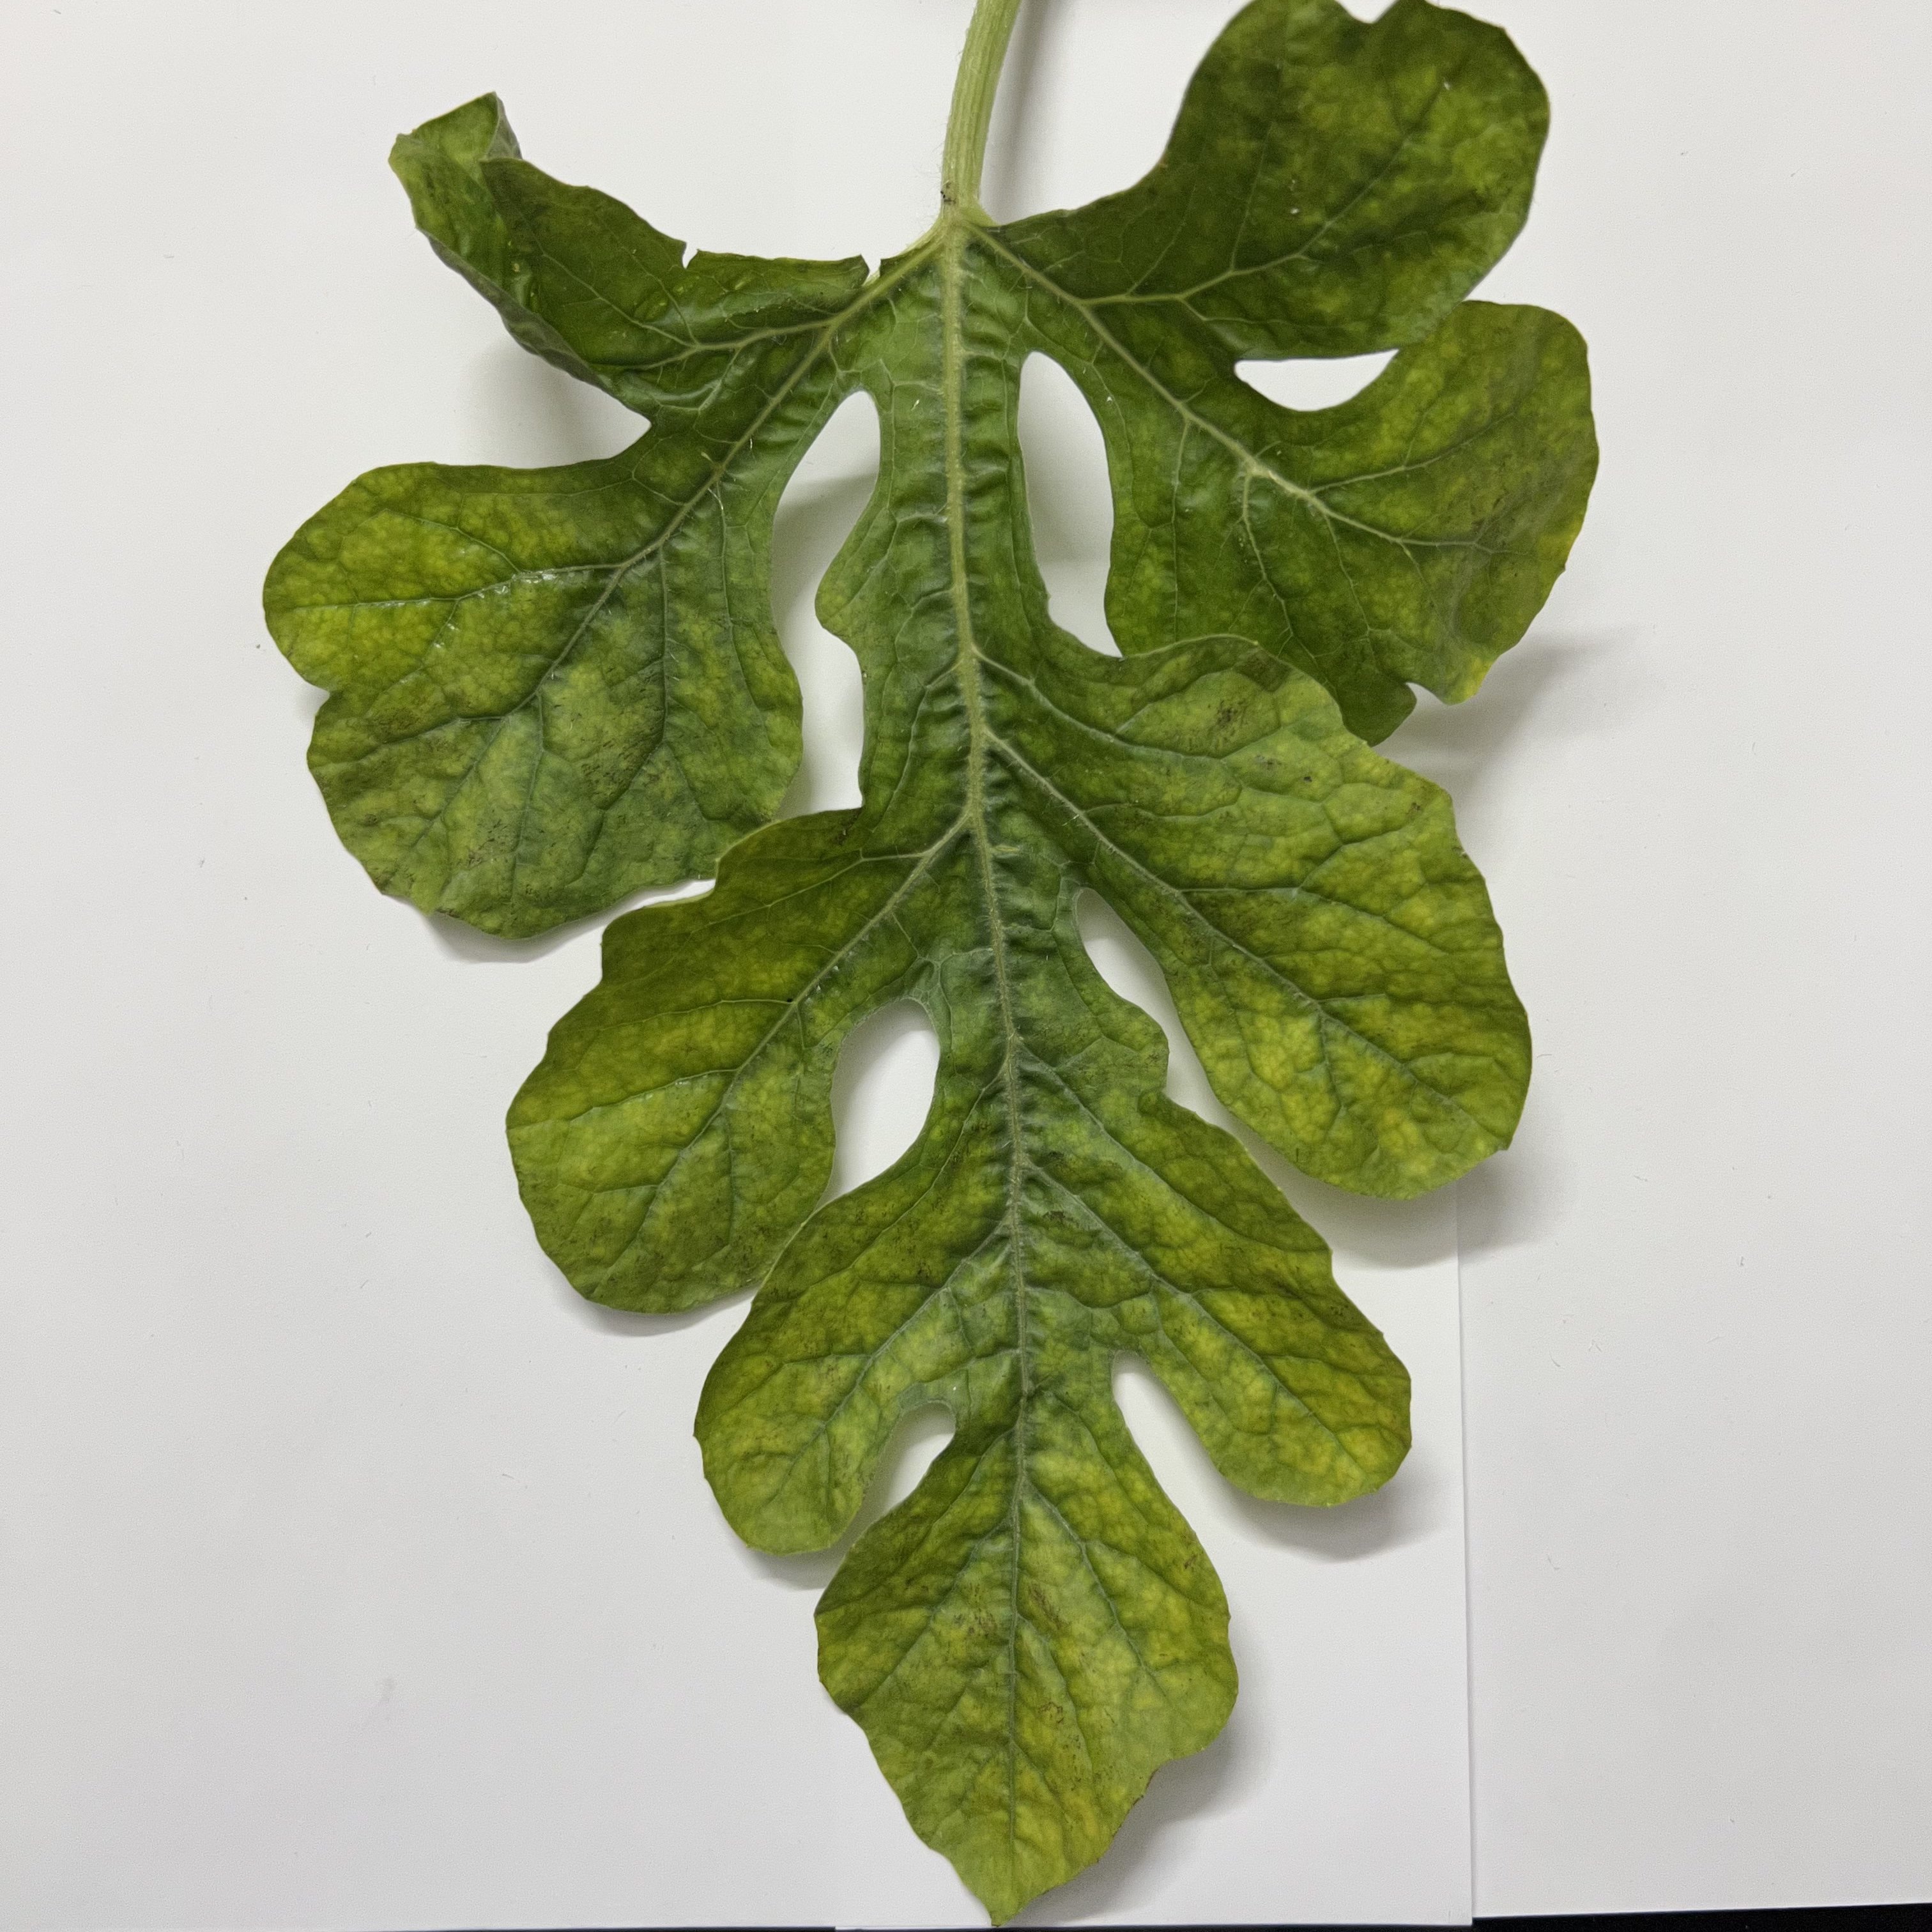
Label: Mosaic_Virus